Vinča Nuclear Institute

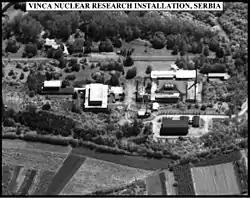
Vinča Institute of Nuclear Sciences

In August 2002, a joint US-Russian mission removed 100 pounds of highly enriched uranium from the Vinča Nuclear Institute, to be flown to Russia.